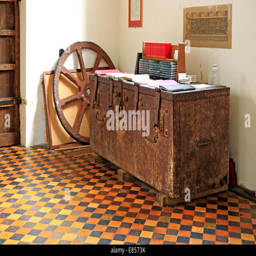
an old 15th century chest in the parish church